It's the Heart That Dies Last

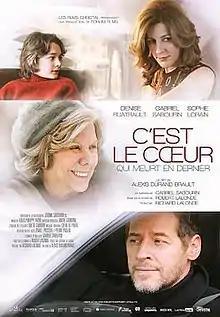

It's the Heart That Dies Last is a Canadian drama film, directed by Alexis Durand-Brault and released in 2017.